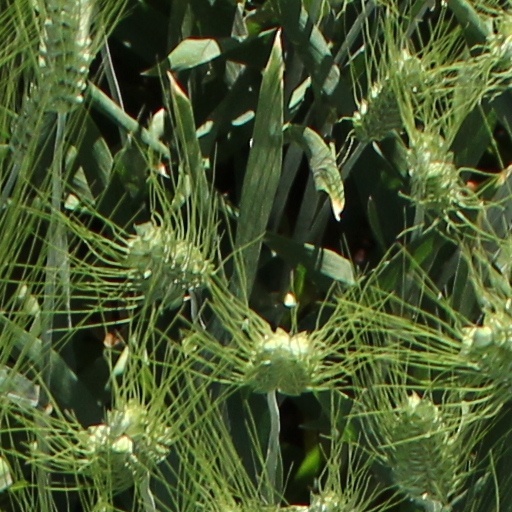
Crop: wheat